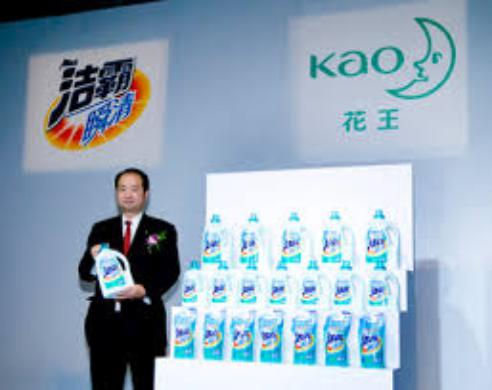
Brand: attack
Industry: Necessities